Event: Nepal Earthquake
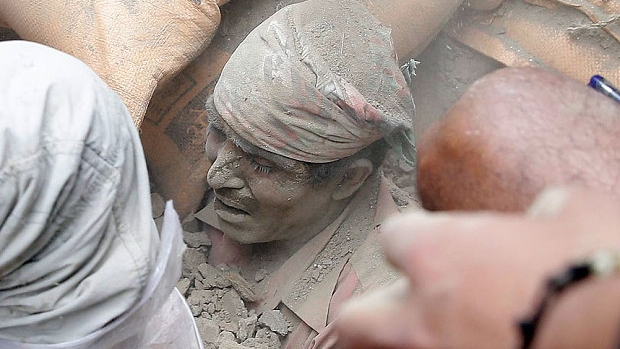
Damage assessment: damage